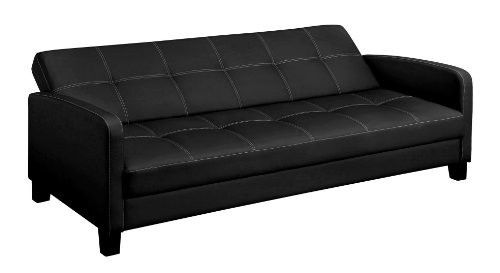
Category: sofa